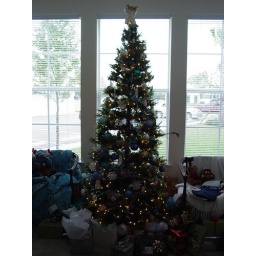
Here is the tree in all its glory. Notice the green grass of a Florida December outside.